Pokémon the Movie: I Choose You!

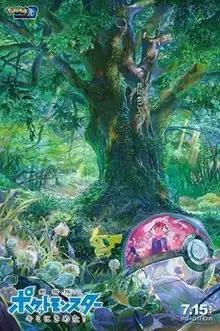
Theatrical release poster by Yoshitoshi Shinomiya

Pokémon the Movie: I Choose You! is a 2017 Japanese animated adventure film and the 20th film in the "Pokémon" anime series created by Satoshi Tajiri and produced by OLM. Loosely adapted from the anime's pilot episode and much of the first season, it was directed by Kunihiko Yuyama and written by Shoji Yonemura. The film stars the voices of Rica Matsumoto, Ikue Ōtani, Unshō Ishizuka, Megumi Hayashibara, Shin-ichiro Miki, Inuko Inuyama, Kanata Hongō, Shiori Sato, and Ryōta Ōsaka. Set in an alternate timeline, the first installment of the "Pokémon: Sun & Moon" film trilogy, the film follows the journey of Pokémon Trainer Ash Ketchum, his partner Pikachu, and his new friends, Verity and Sorrel, as they seek to meet the Legendary Pokémon Ho-Oh at the summit of Mount Tensei.